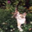
Label: cat